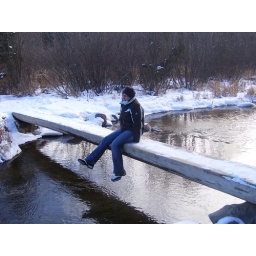
i am sitting on a bridge and the river under me is the mister sippi